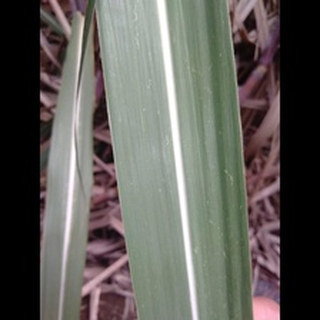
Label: healthy_sugarcane